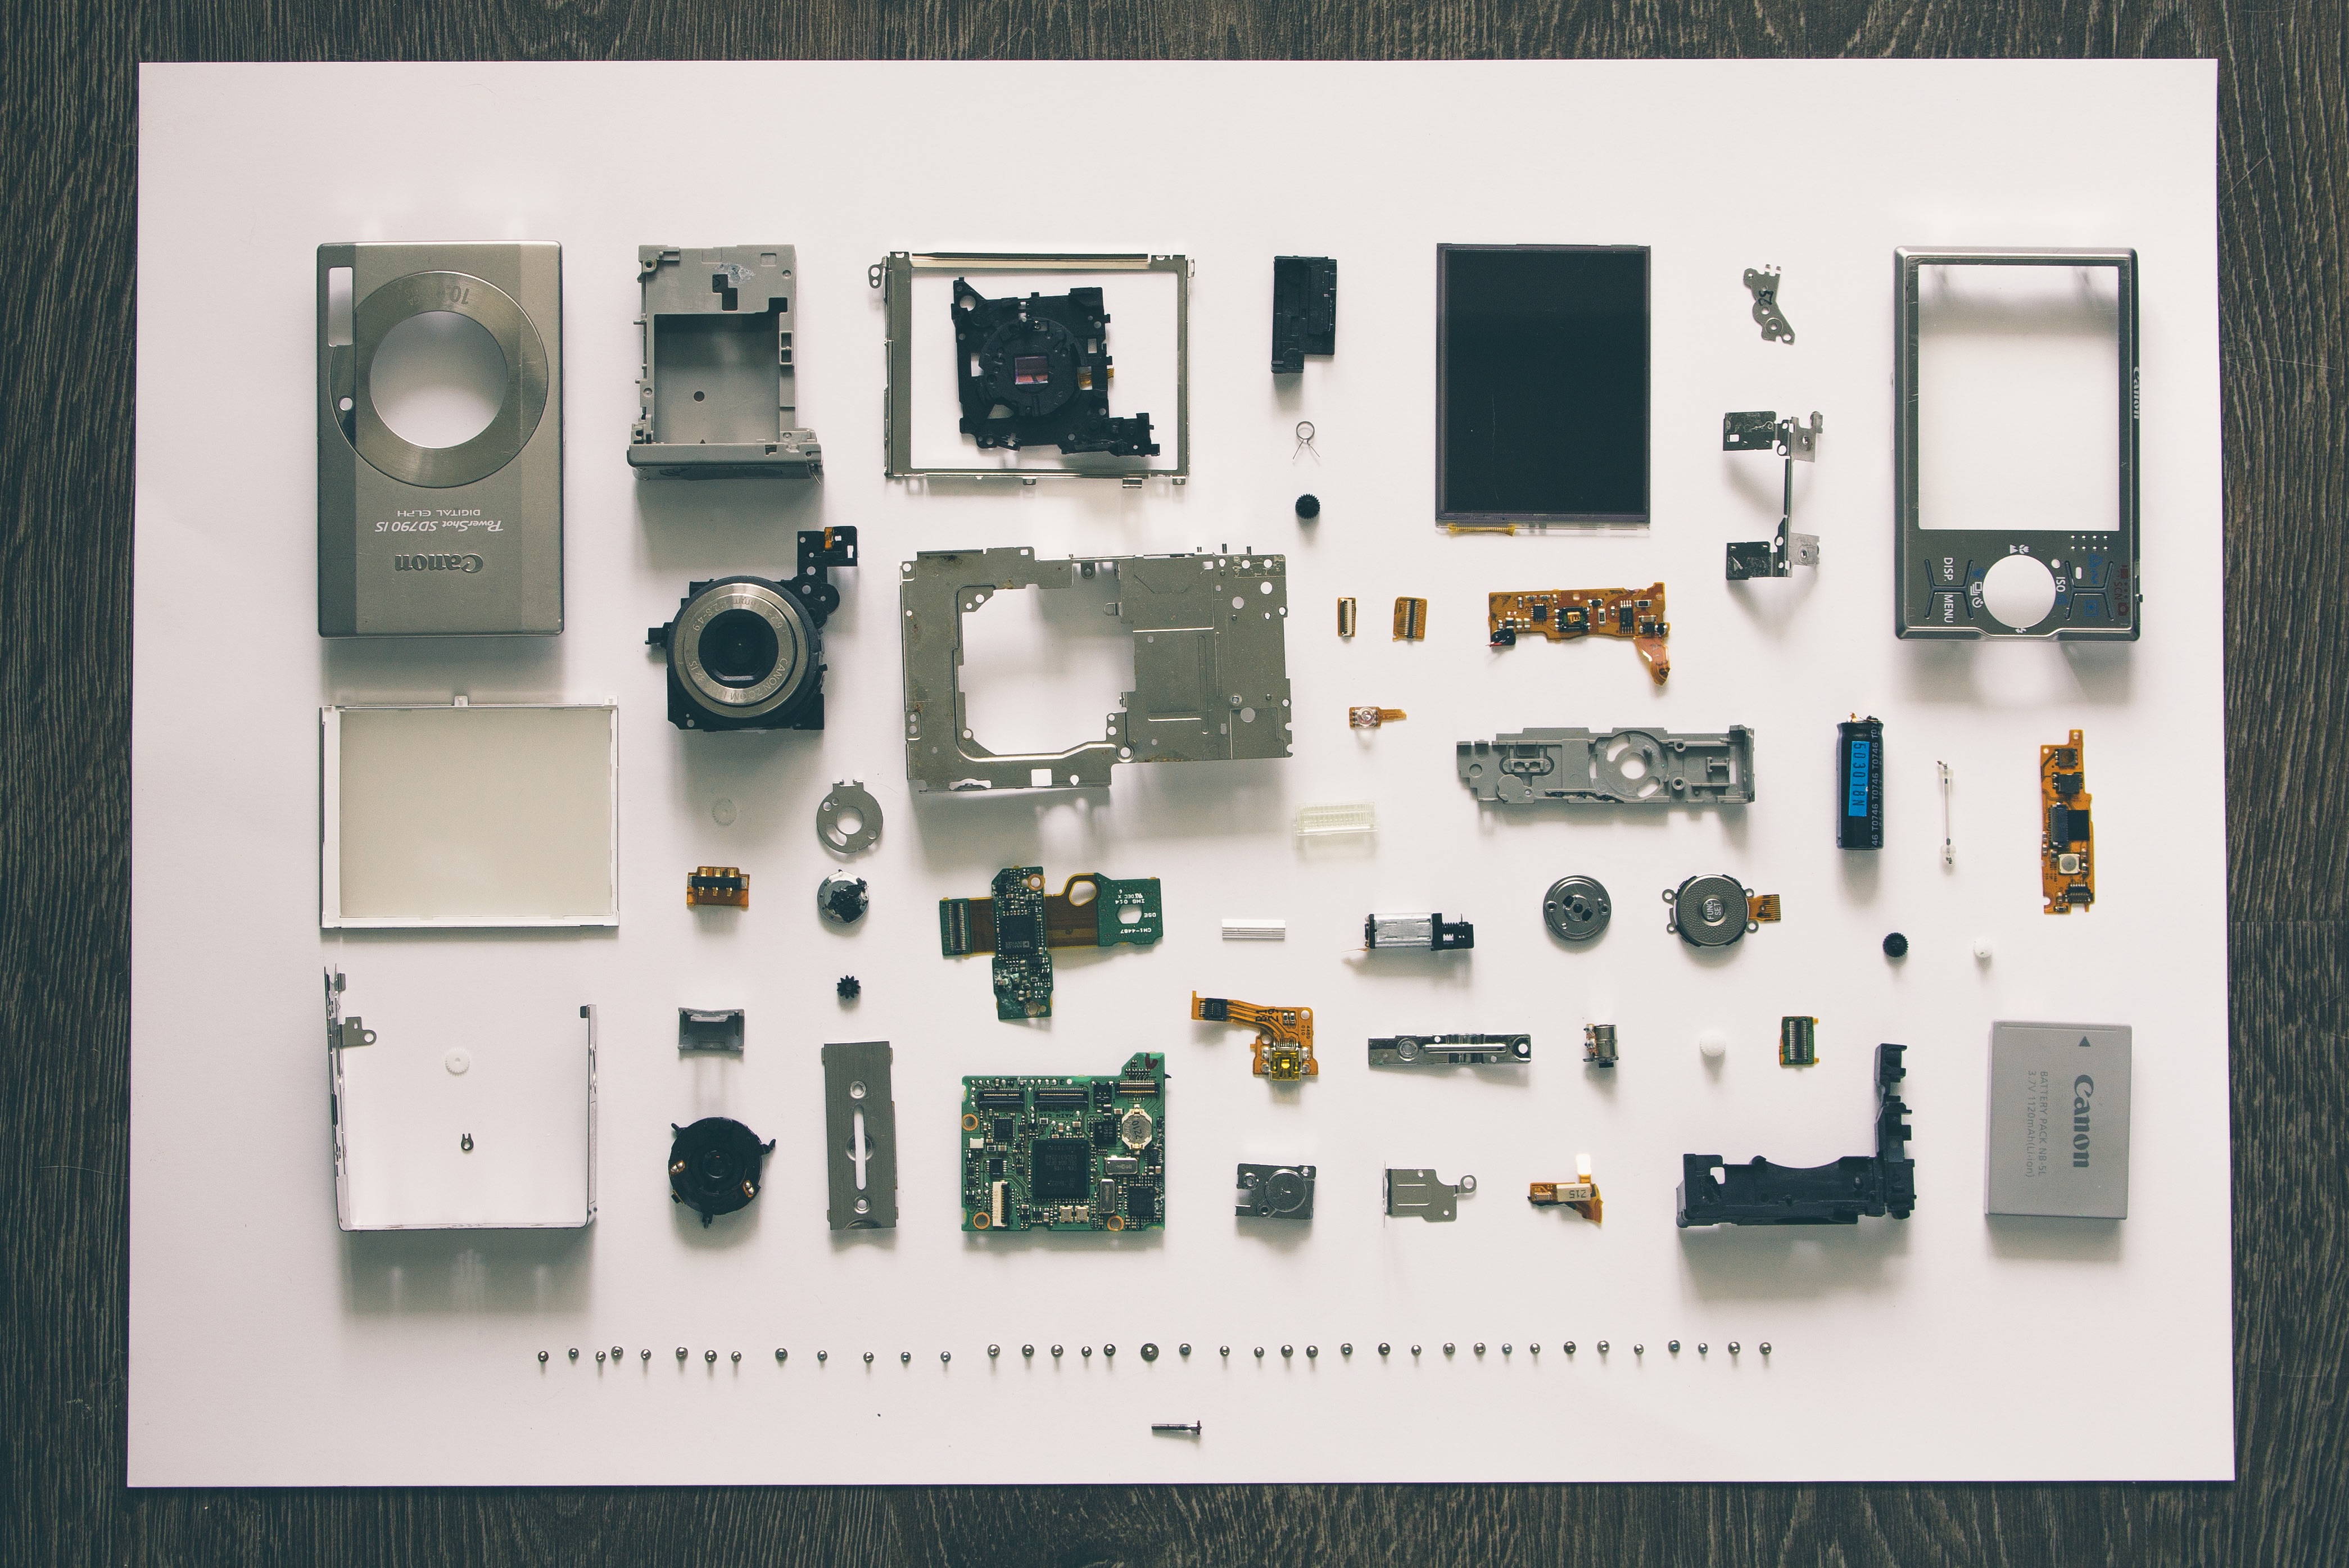
technology, camera, part, product, disassembled, arranged, electronics, drawing, design, floor plan, personal computer hardware, display device